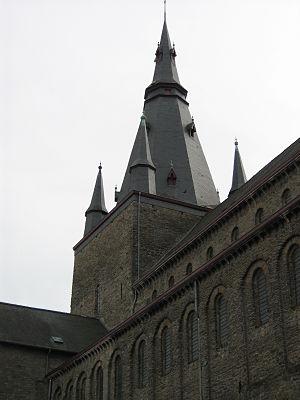
Collégiale Saint-Vincent
Le vieux cimetière de Soignies en Belgique fut le cimetière de la ville jusqu'en 1890. De configuration ancienne, il a gardé ses caractéristiques médiévales. Les premiers écrits mentionnant ce site datent du premier quart du XIVᵉ siècle.